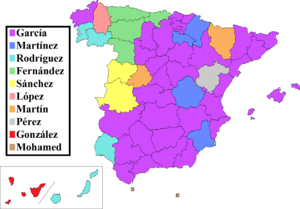
Les noms de personnes en Espagne comme dans la plupart des pays hispanophones se composent d'un prénom et de deux noms de famille : traditionnellement le premier nom de famille du père, suivi du premier de la mère, même si la loi sur l'égalité des sexes autorise désormais n'importe quel ordre. Dans un contexte informel, on utilise le plus souvent le prénom suivi du premier apellido. Le nom au complet sert dans le cadre juridique, formel, et documentaire.
García est un patronyme d'origine basque très répandu dans la péninsule Ibérique et en Amérique latine ; il s'agit du nom de famille le plus fréquent en Espagne et le 14ᵉ le plus fréquent de France,